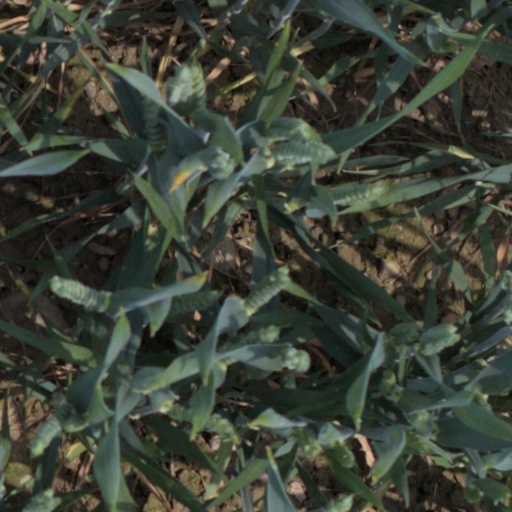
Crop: wheat